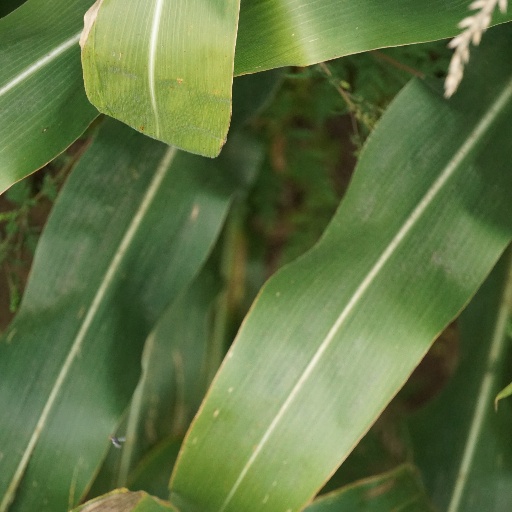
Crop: maize; corn